Radu Irimescu

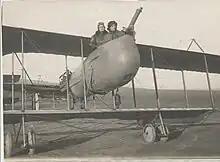
Radu Irimescu (in the back) together with Grigore Gafencu in a Farman F.40 during World War I

During World War I, Major Irimescu served in the Romanian Air Corps and showed great skill as a pilot and as an organizer. He received a degree in engineering from Columbia University in 1920.